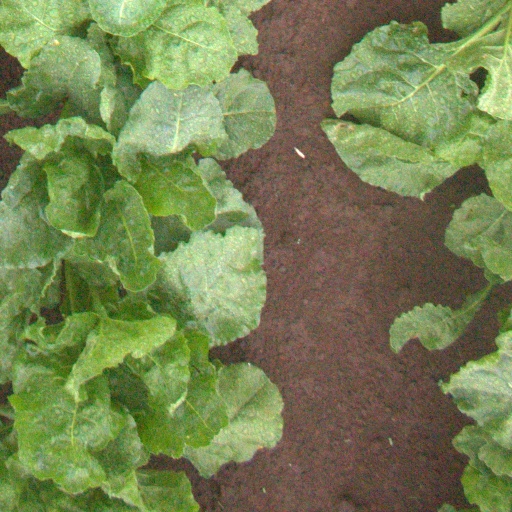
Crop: sugar beet